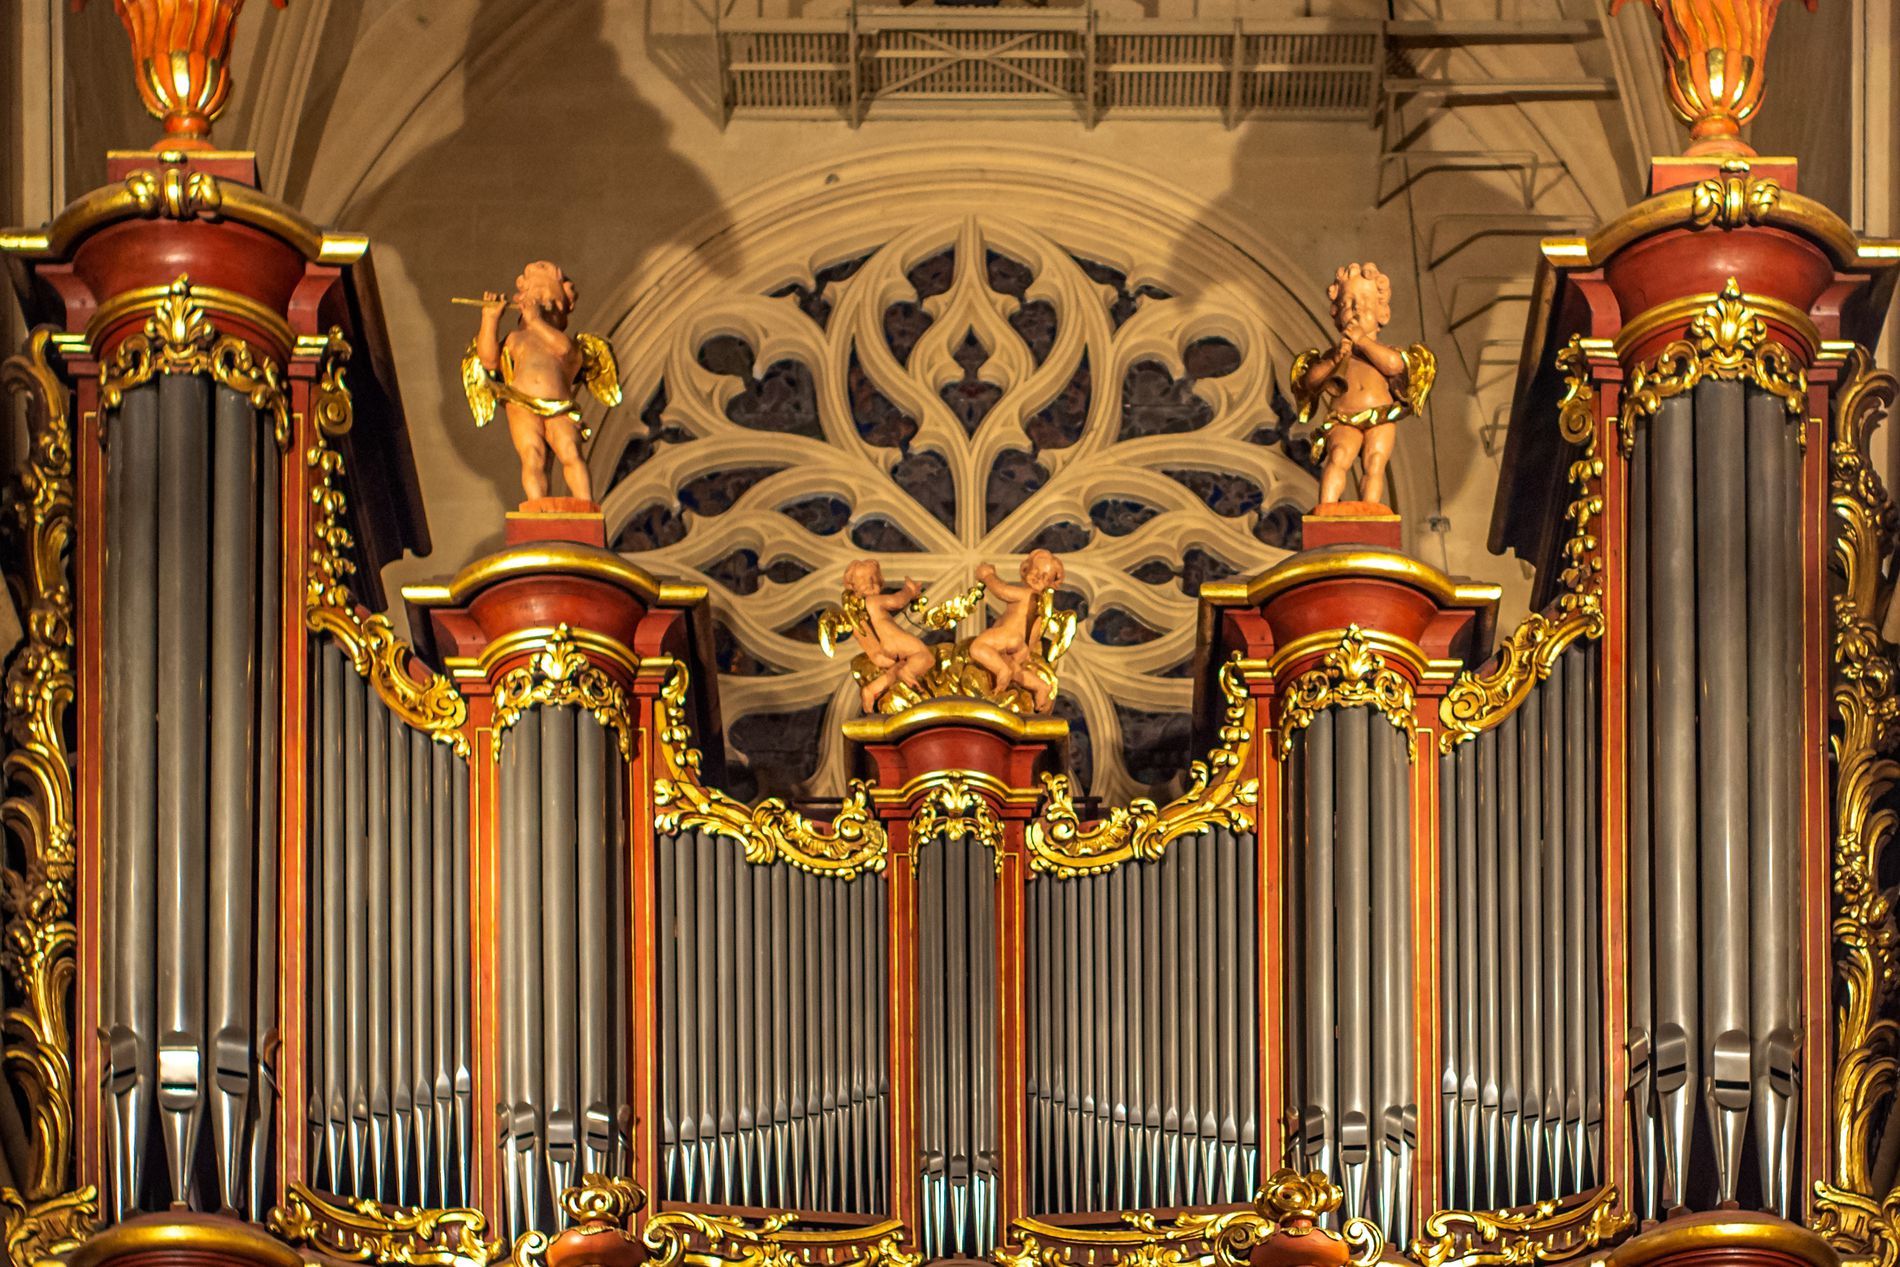
The Pipe Organ.
This image shows the great pipe organ of Bern Cathedral, Switzerland. The organ features gold ornamentation and carvings, and gold cherubic statues at the top of the organ.
A medium shot taken from a frontal angle captures the pipe organ facade inside the church, emphasizing its architectural details and decorations. The shot is slightly tilted upward to highlight the upper statues. The lighting is artificial and somewhat dim.
Labels: Architecture, Building, Monastery, Altar, Church, Prayer, Person, Cathedral, Head, Gate, Handrail, Indoors, Interior Design, Art, Pillar, Pipe Organ, statue, statues
Camera: RICOH IMAGING COMPANY, LTD. PENTAX K-1 Mark II
Lens: K or M Lens, K or M Lens
Exposure: 1/20 sec
ISO: 800
Focal length: 50.0 mm